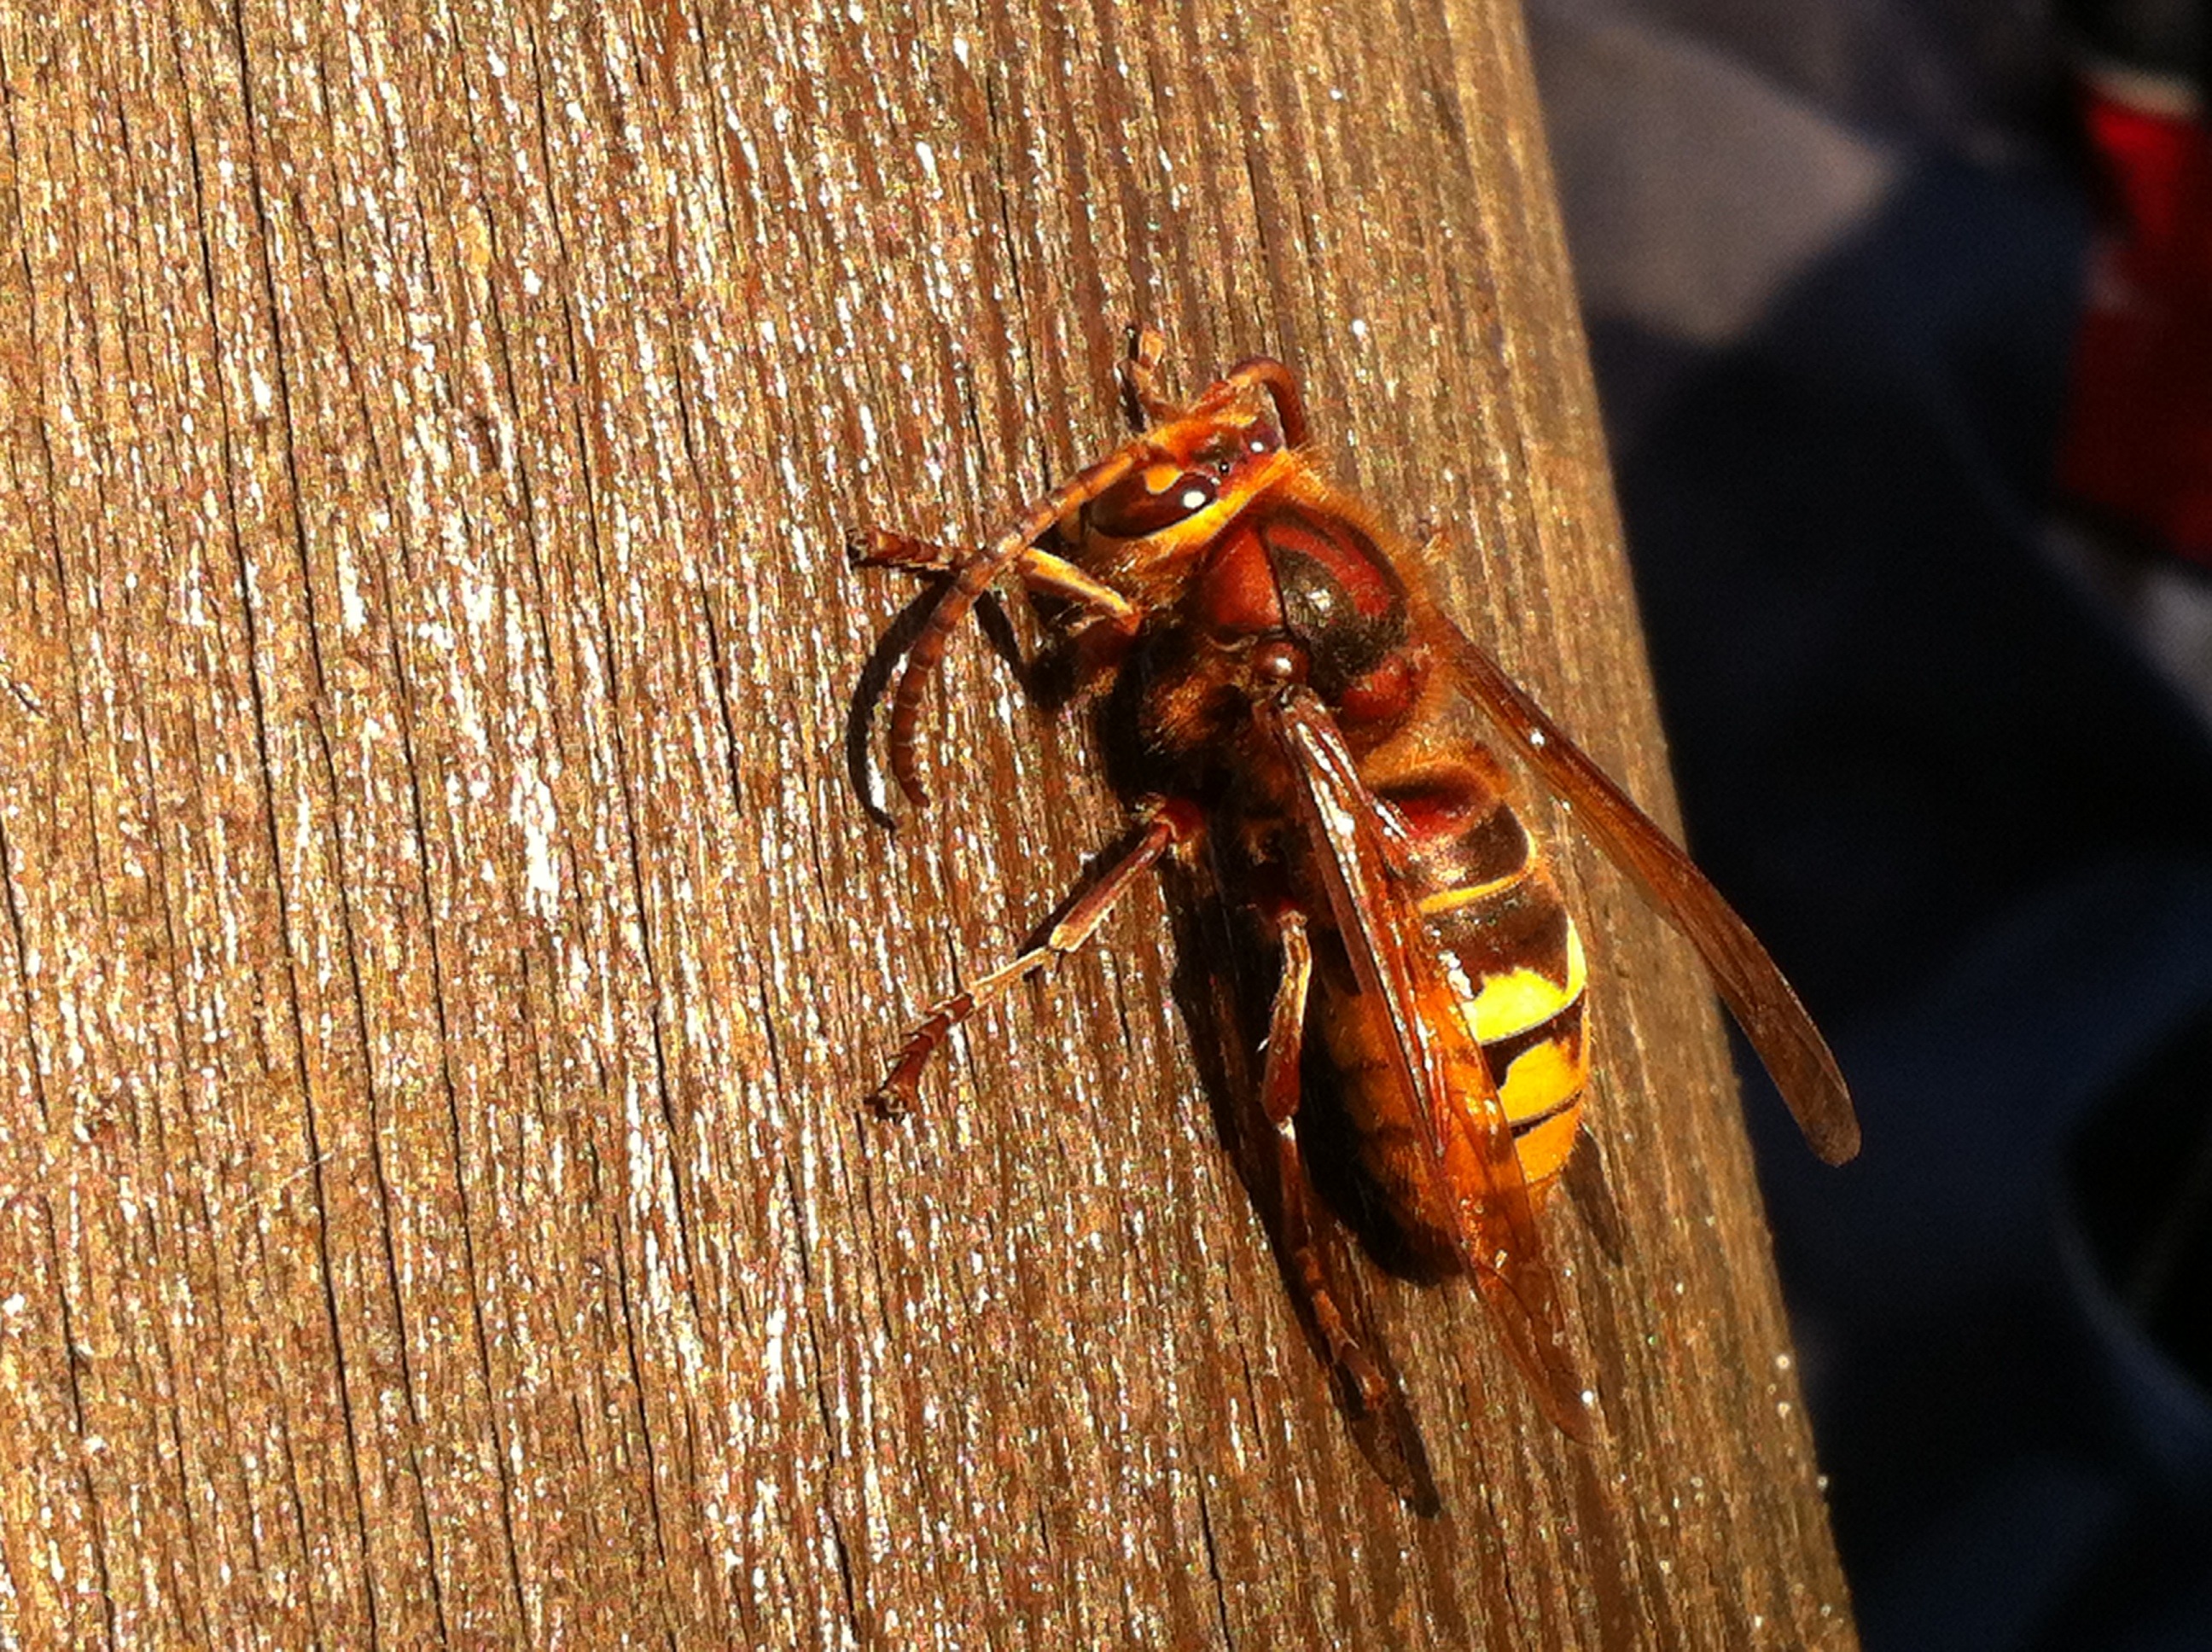
insect, close, wood pile, fauna, invertebrate, bee, toxic, hornet, wasp, pest, macro photography, arthropod, cicada, membrane winged insect, true bugs